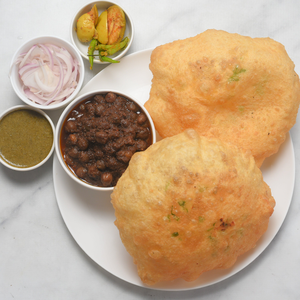
Dish: cholebhature